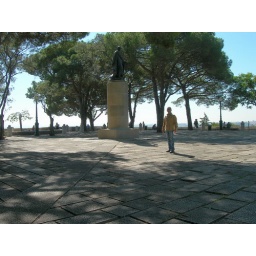
the inner yard or court. big parasol pine trees. people walking around and best view of lisbon.